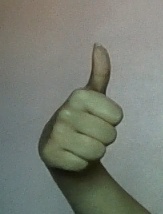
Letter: aleff